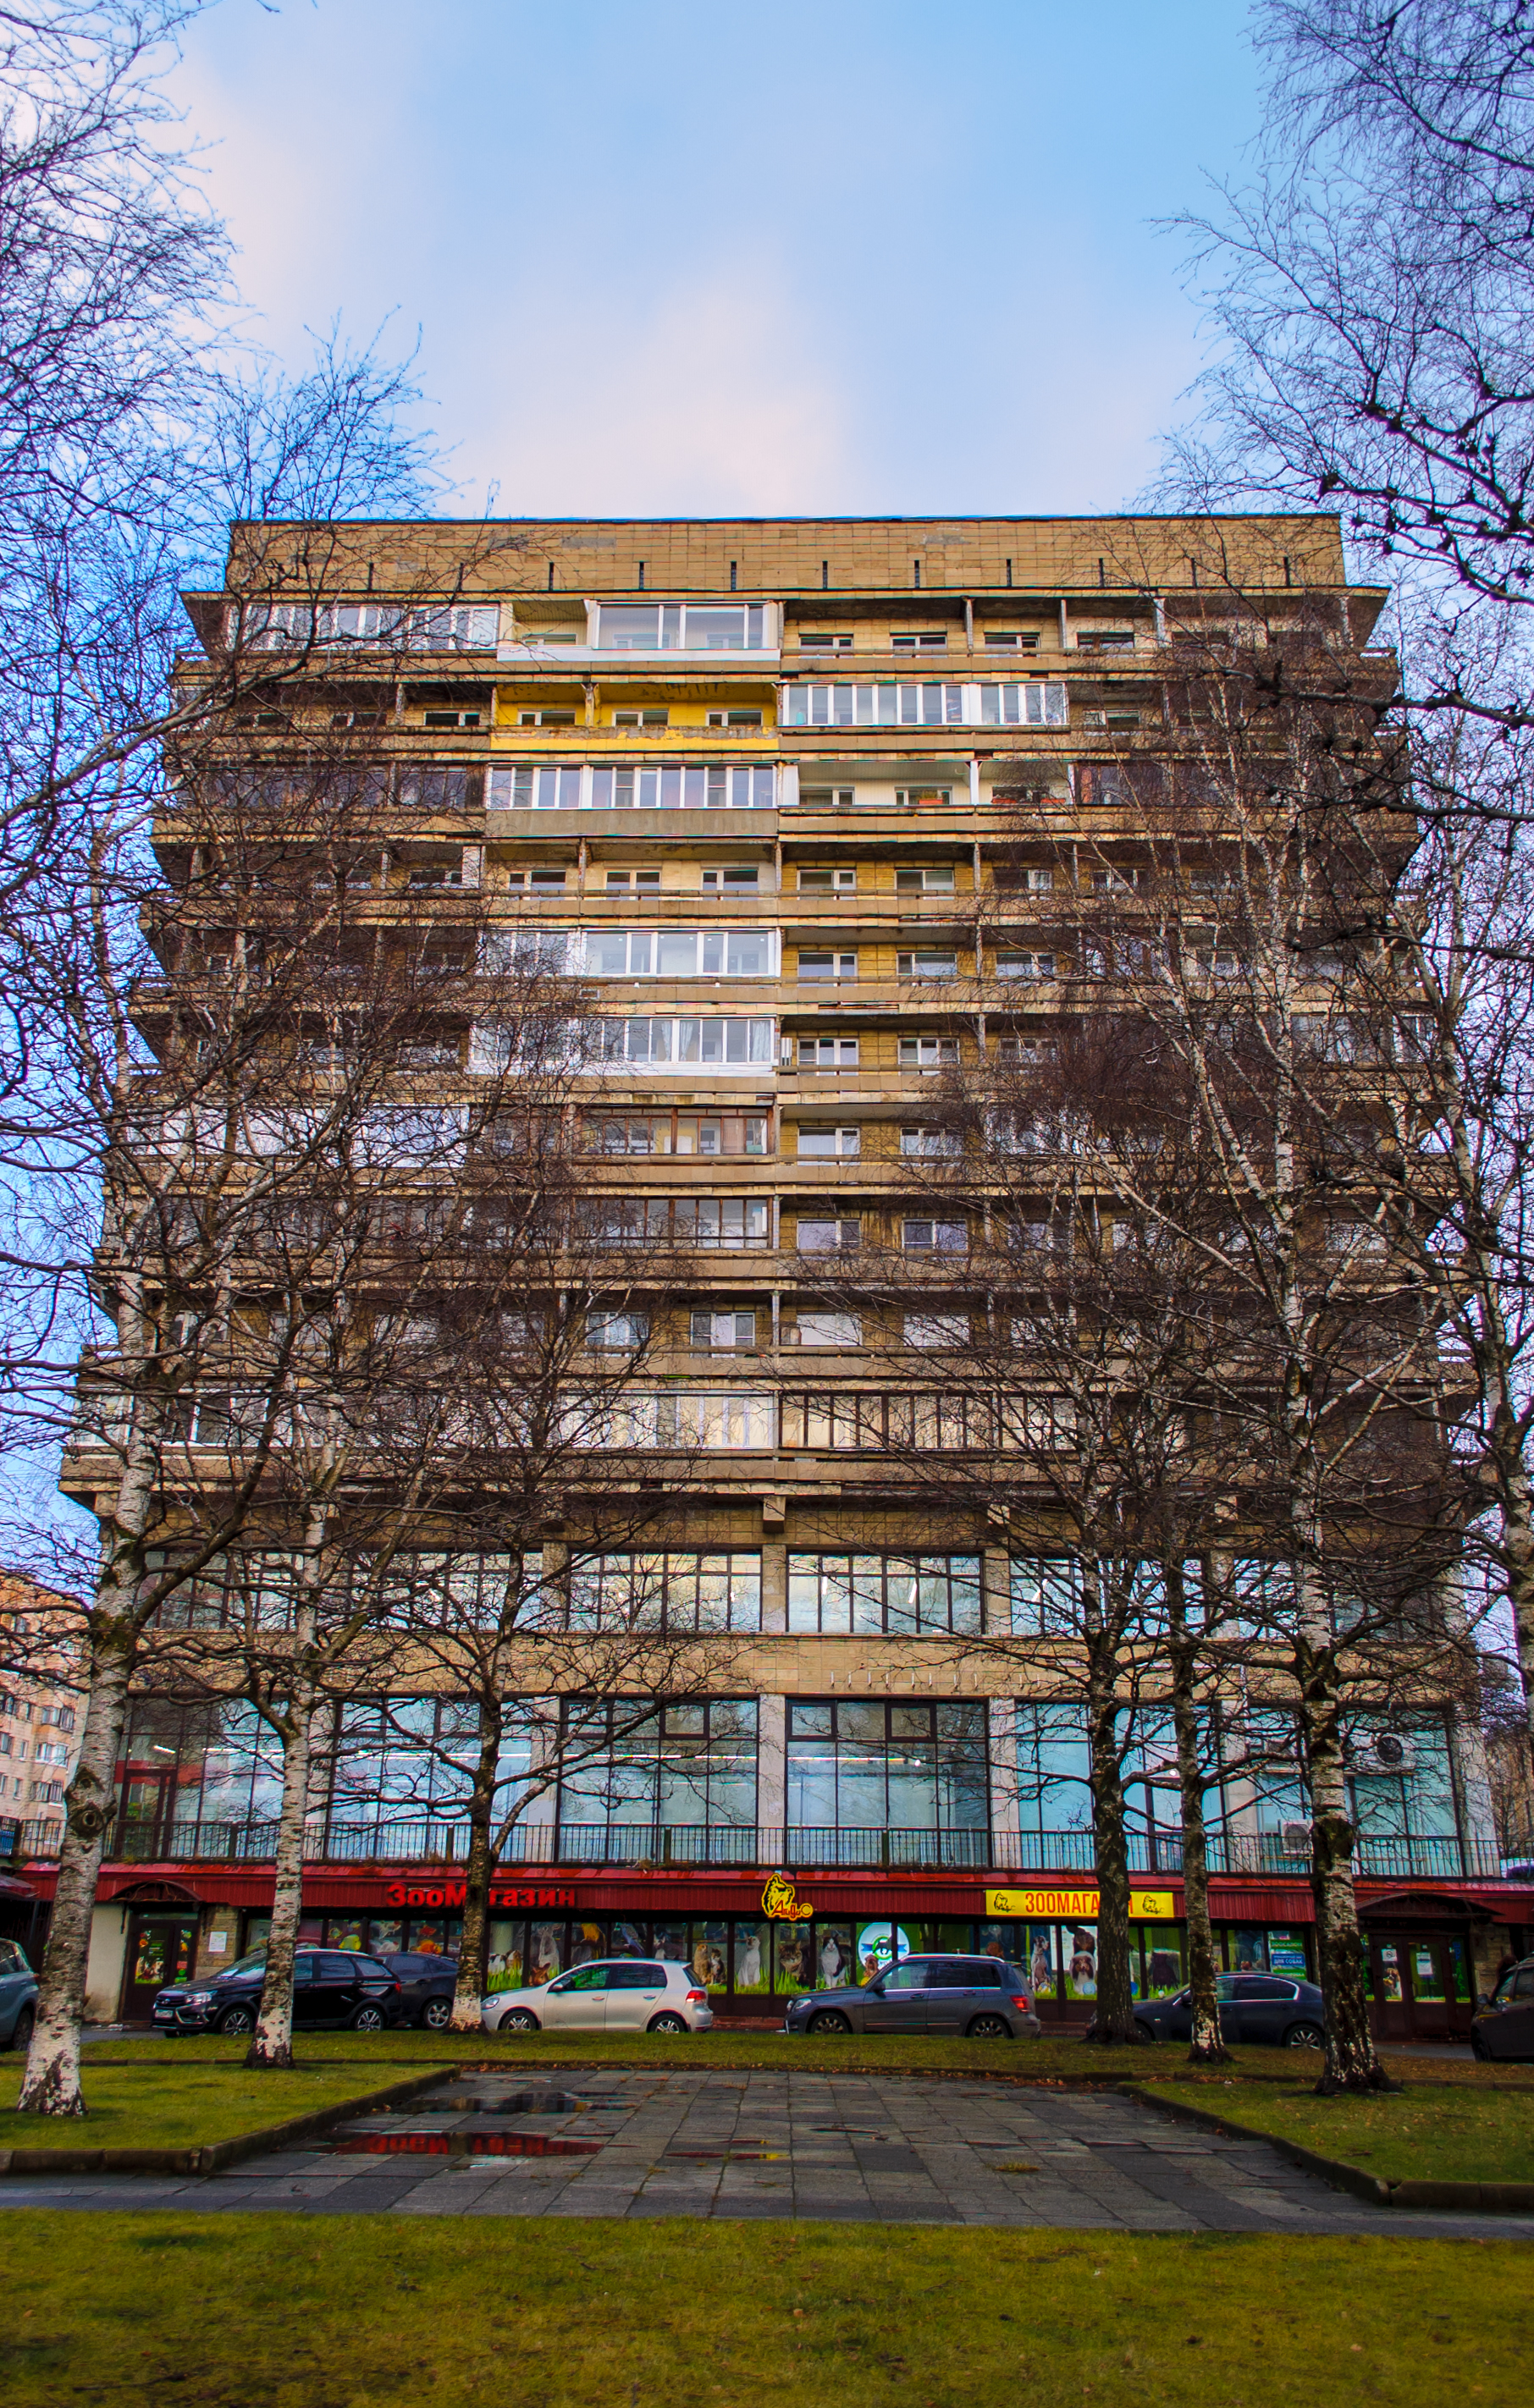
images, sky, building, daytime, plant, tree, urban design, architecture, window, condominium, tower block, public space, residential area, city, facade, commercial building, metropolitan area, house, urban area, skyscraper, human settlement, mixed use, apartment, symmetry, street, headquarters, spring, reflection, suburb, room, town, downtown, corporate headquarters, leisure, daylighting, trunk, grass, construction, scaffolding, transport, cloud, estate, tower